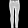
Label: Trouser